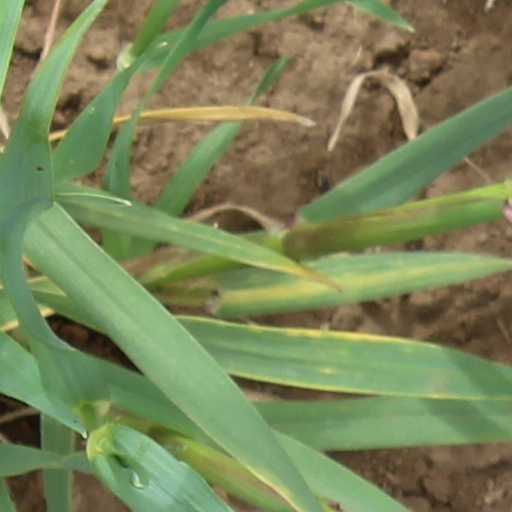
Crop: wheat